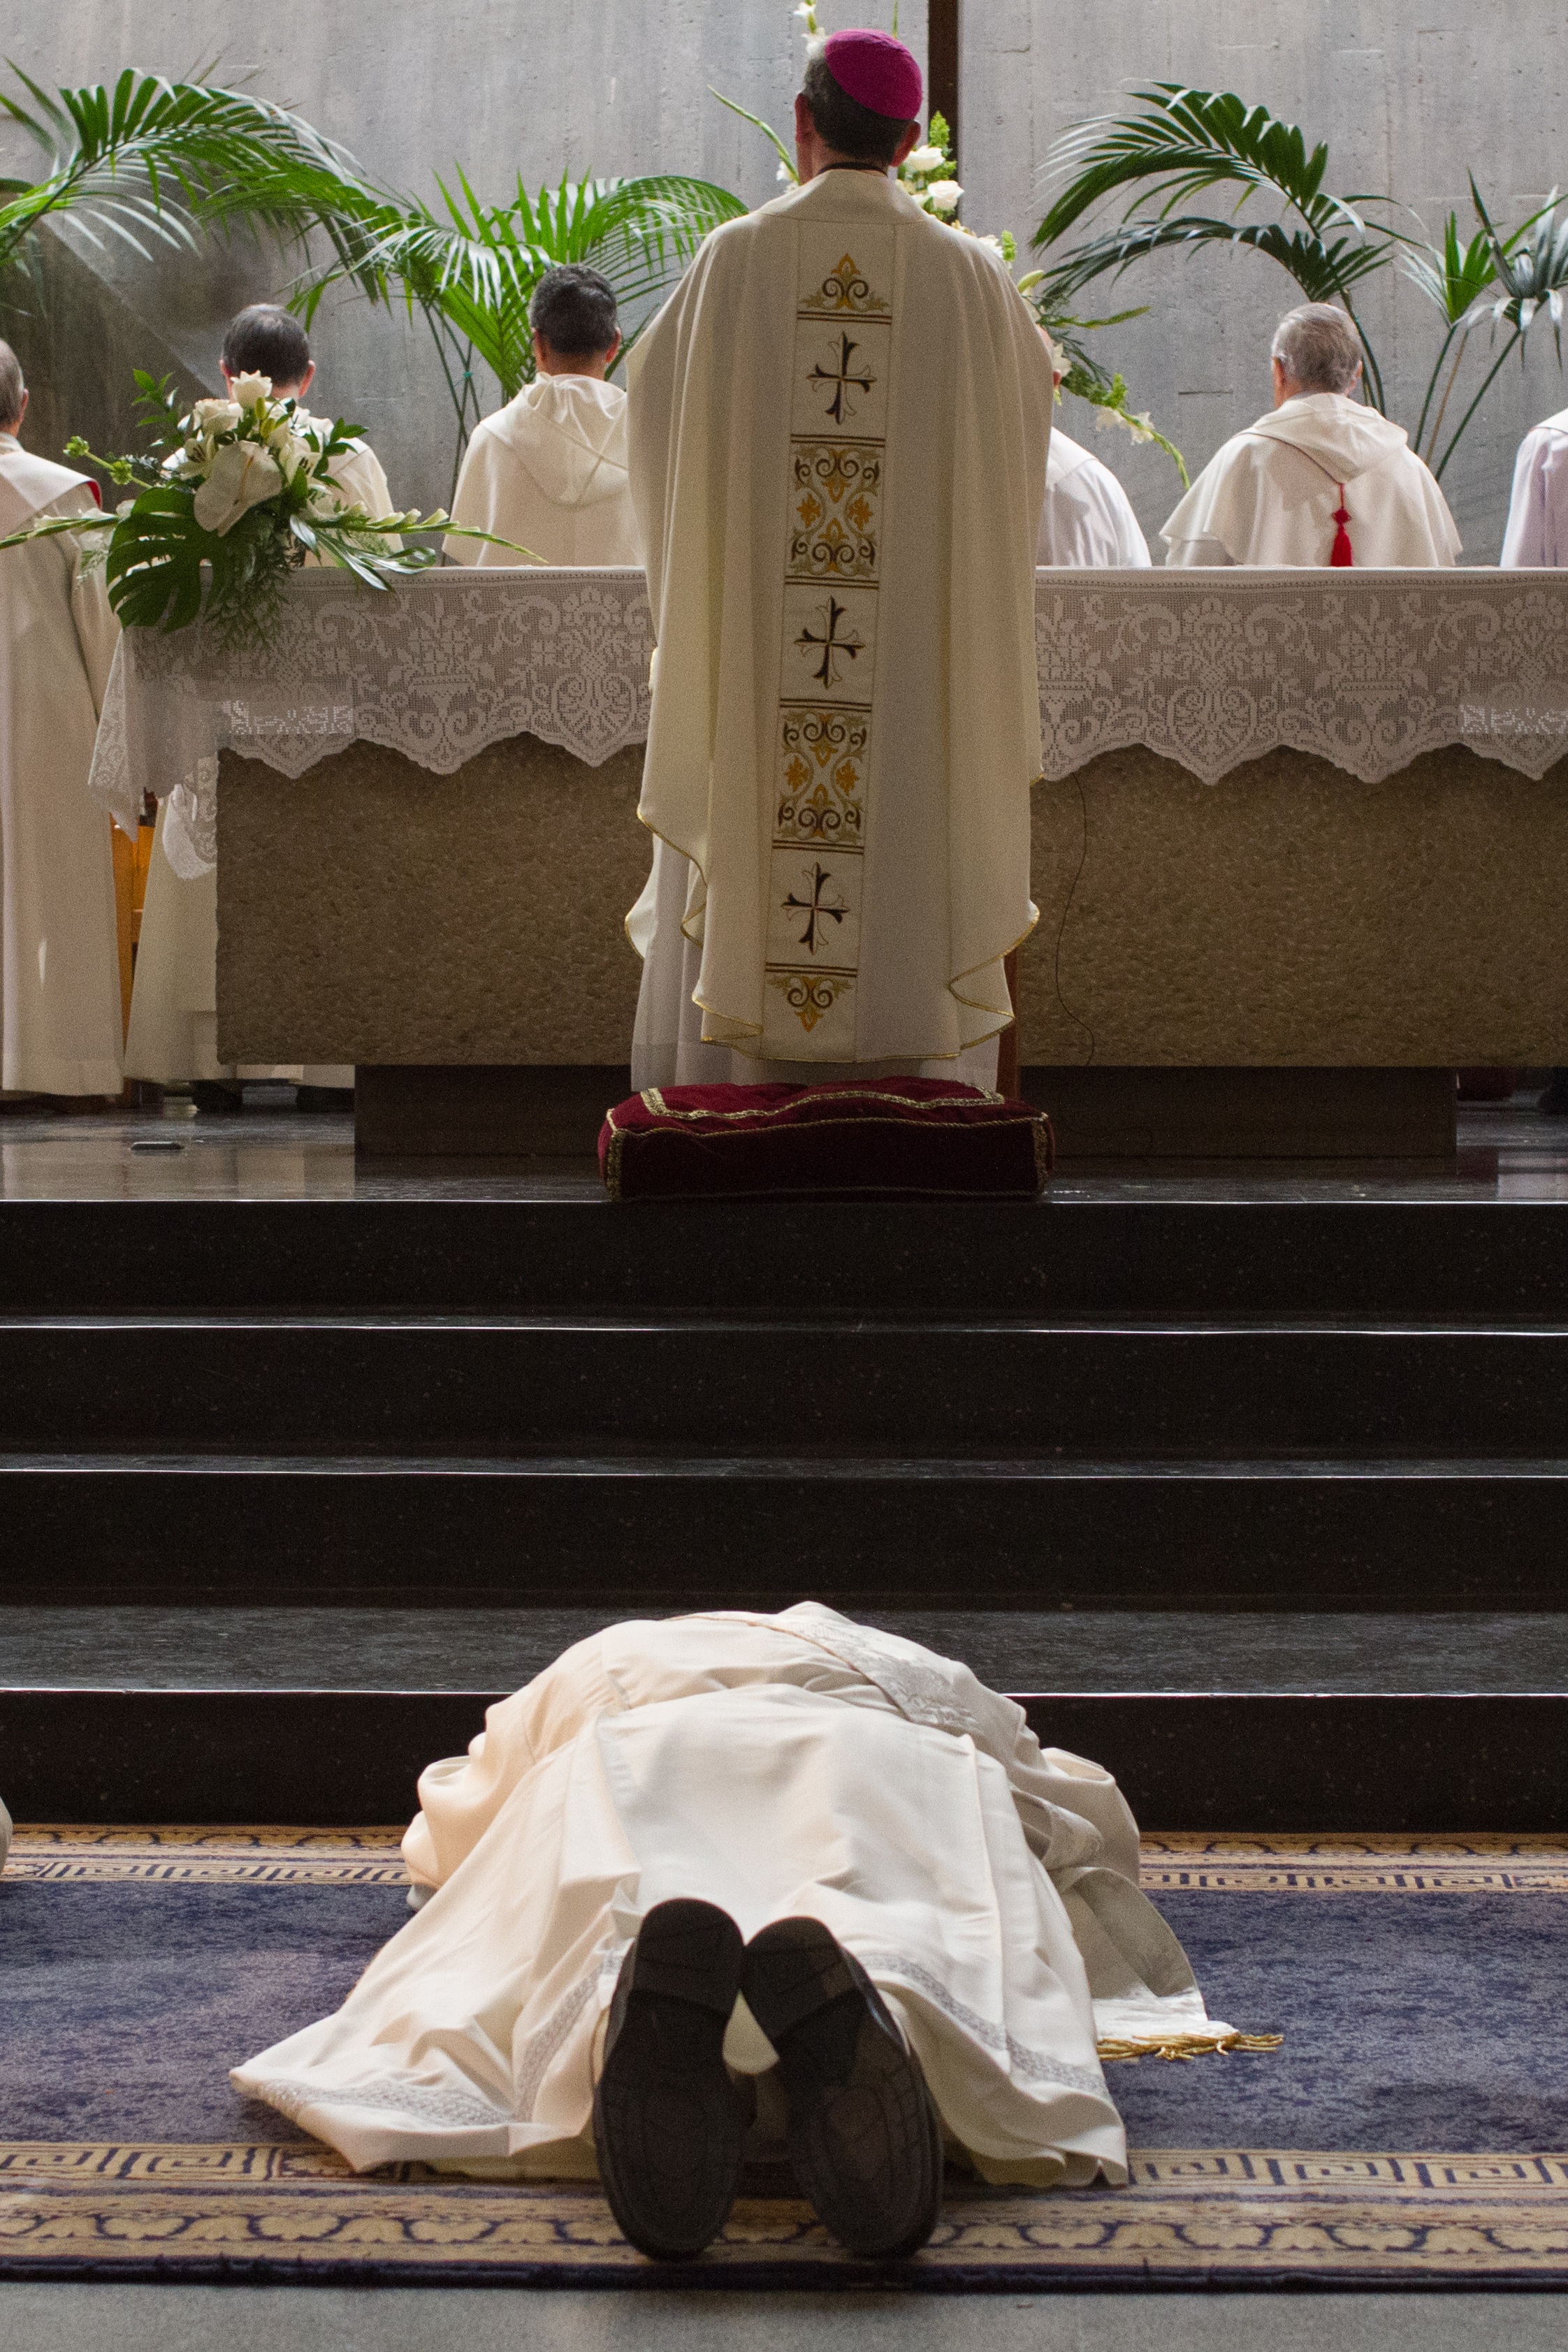
statue, religion, ceremony, temple, bishop, photograph, mass, human positions, priestly ordination, prostration